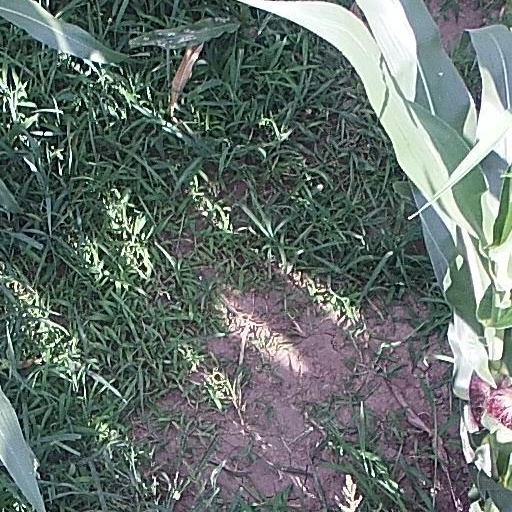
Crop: maize; corn